History of American football

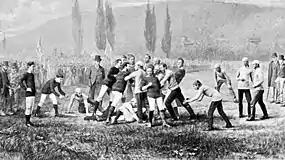
One of the two Harvard vs. McGill games played in 1874

Although there are some mentions of Native Americans playing football-like games, modern American football has its origins in the traditional football games played in the cities, villages and schools of Europe for many centuries before America was settled by Europeans. Early games appear to have had much in common with the traditional "mob football" played in England. The games remained largely unorganized until the 18th century, when intramural games of football began to be played. Organized varieties of football began to take form in the 19th century in English public schools. According to legend, William Webb Ellis picked up the ball and ran with it during a school football match in 1823, thus creating a new style of play in which running with the ball predominated instead of kicking. Football soon began to be played at colleges and universities in the United States. Each school played its own variety of football. Princeton University students played a game called "ballown" as early as 1820. A Harvard tradition known as "Bloody Monday" began in 1827, which consisted of a mass ballgame between the freshman and sophomore classes, played at The Delta, the space where Memorial Hall now stands. (A poem, "The Battle of the Delta", was written about the first match: "The Freshmen's wrath, to Sophs the direful spring / Of shins unnumbered bruised, great goddess sing!") In 1860, both the town police and the college authorities agreed that Bloody Monday had to go. The Harvard students responded by going into mourning for a mock figure called "Football Fightum", for whom they conducted funeral rites. The authorities held firm and it was a dozen years before football was once again played at Harvard. Dartmouth played its own version called "Old division football", the rules of which were first published in 1871, though the game dates to at least the 1830s. All of these games, and others, shared certain commonalities. They remained largely "mob" style games, with huge numbers of players attempting to advance the ball into a goal area, often by any means necessary. Rules were simple, and violence and injury were common. The violence of these mob-style games led to widespread protests and a decision to abandon them. Yale, under pressure from the city of New Haven, banned the play of all forms of football in 1860.